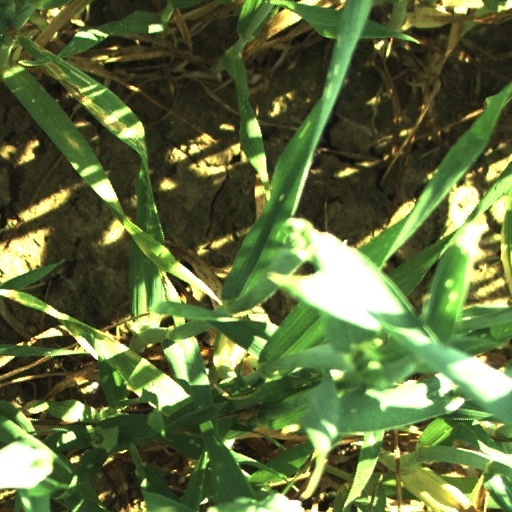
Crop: wheat